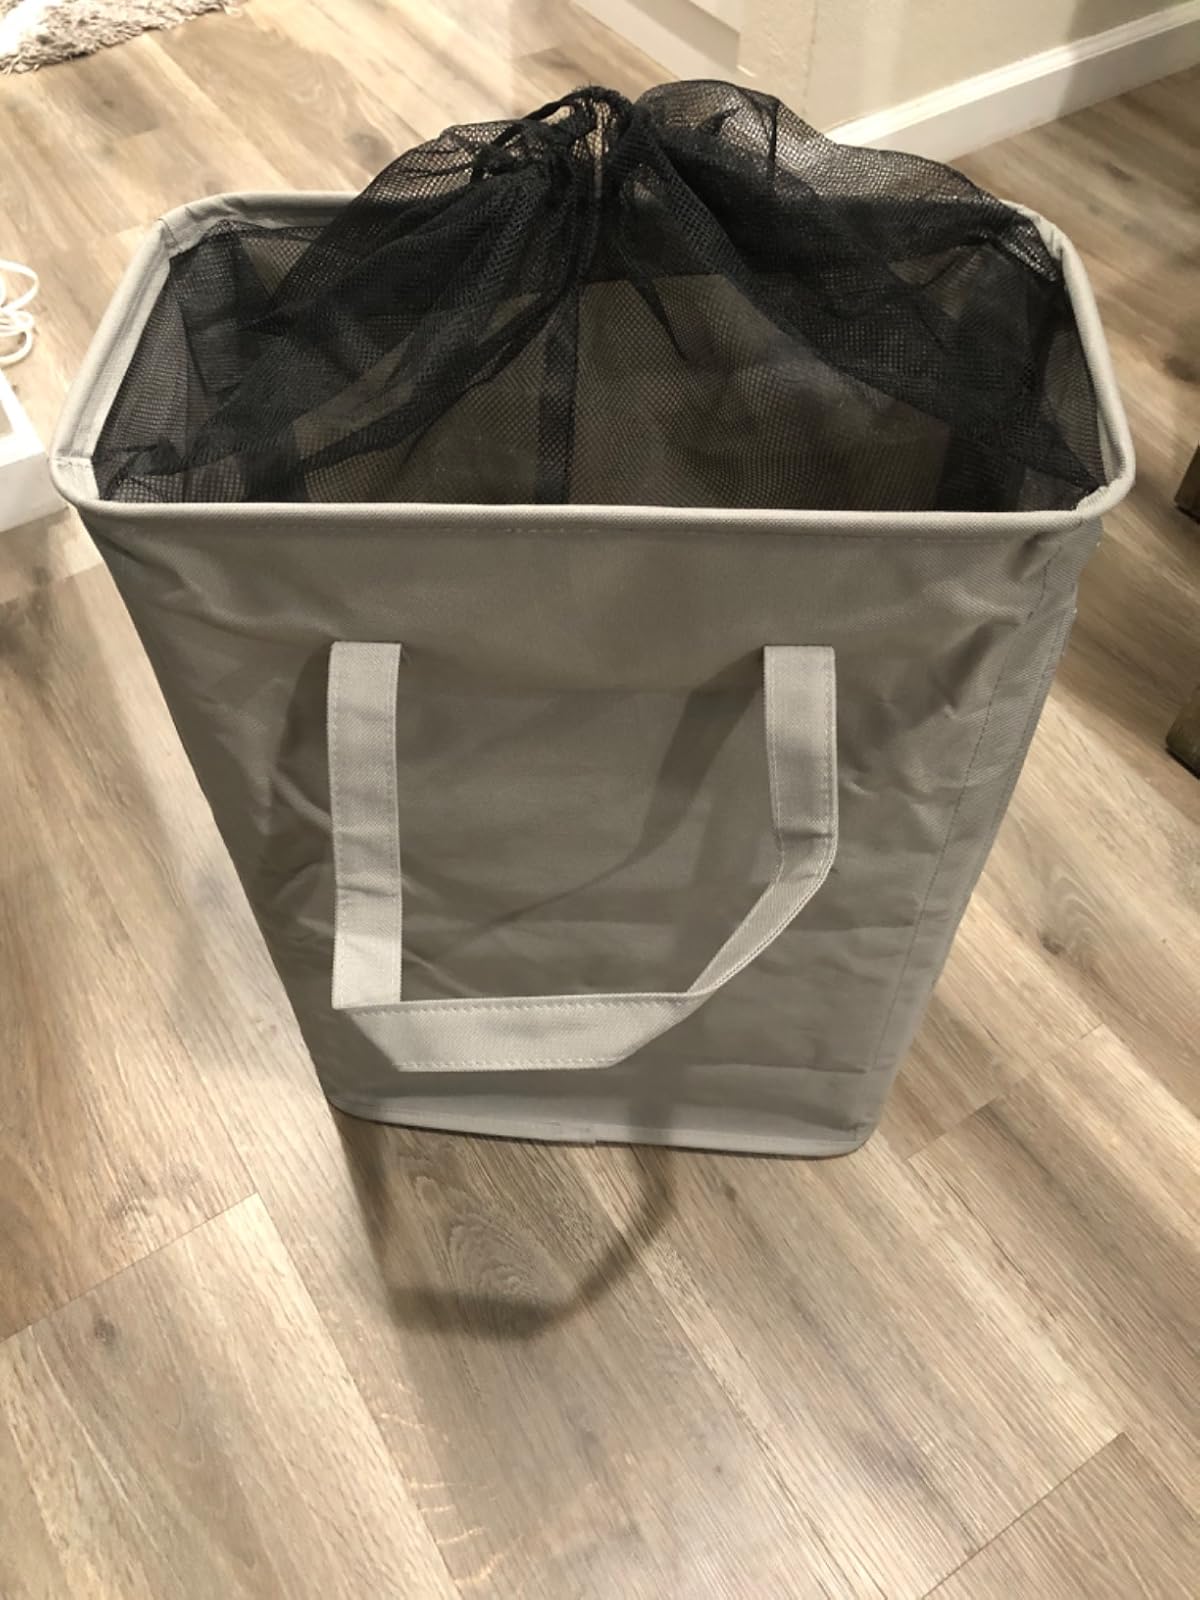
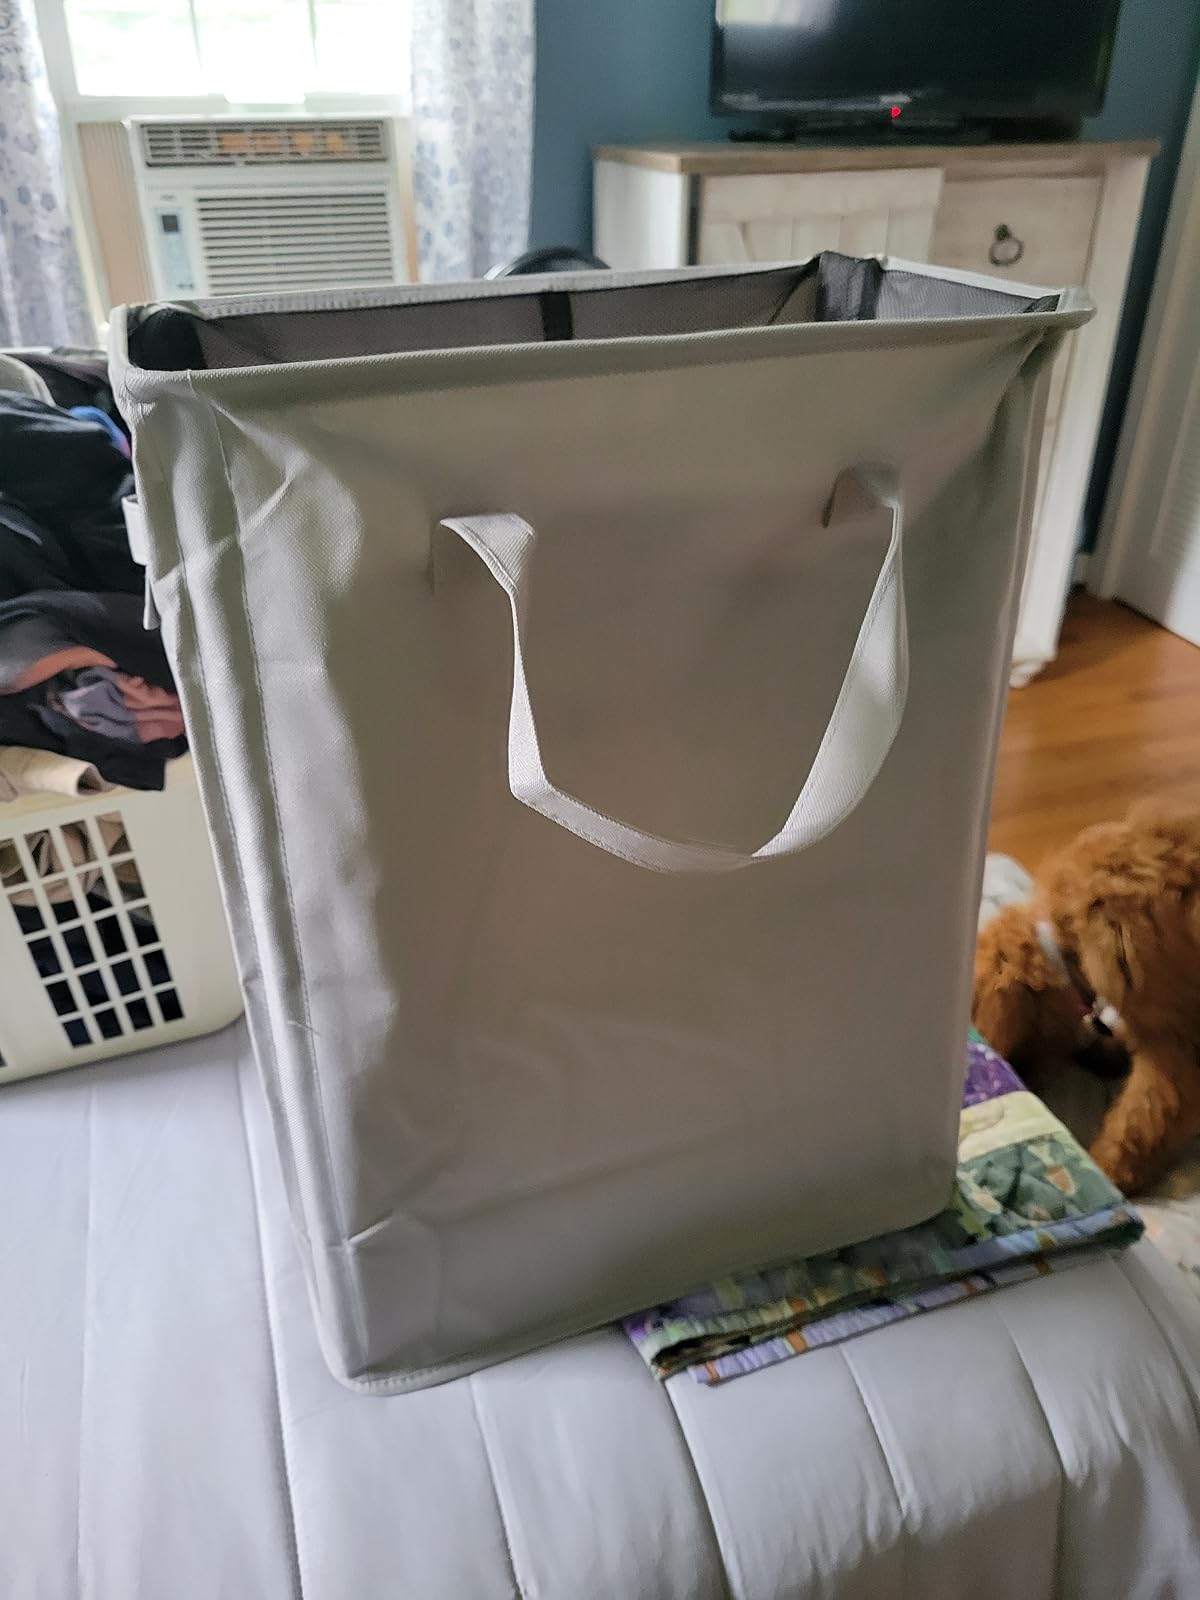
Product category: items_hamper
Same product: yes